BrahMos

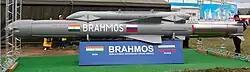
BrahMos-A displayed at MAKS 2009

The 5 September 2010 test of BrahMos created a world record for being the first cruise missile to be tested at supersonic speeds in a steep-dive mode. The missile was test-fired from the integrated test range launching complex-3 (LC-3) at Chandipur around 11.35 am. With this launch, the Indian army's requirement for land attacks with Block-II advanced seeker software with target discriminating capabilities was met. BrahMos became the only supersonic cruise missile possessing advanced capability of selection of a particular land target amongst a group of targets, providing an edge to the user with precise hit.